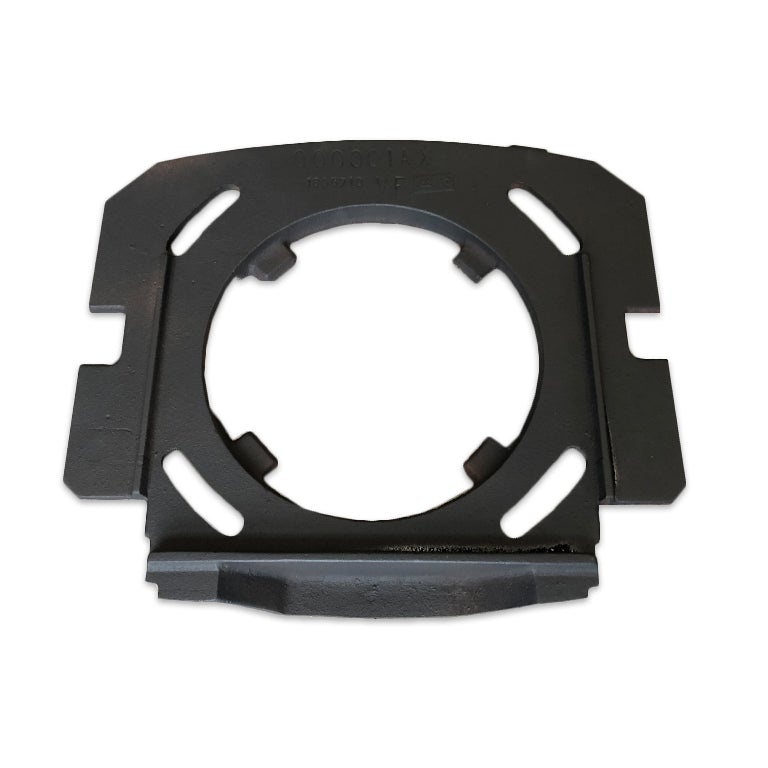
Aga Little Wenlock Grate Support
Brand: Aga Stoves
Buy a replacement grate support/frame for the Aga Little Wenlock and Aga Little Wenlock Classic Stoves. This Outer Grate or Grate Support Frame is made from High Chrome Cast Iron and is an original Aga/Stanley part. It holds the inner grate and allows the inner grate to riddle or shake via the rod and knob (inner grate and riddle arm sold separately). UK and Ireland delivery. C1953/Q00001BXX
Category: Home & Garden > Fireplace & Wood Stove Accessories > Fireplace & Wood Stove Grates